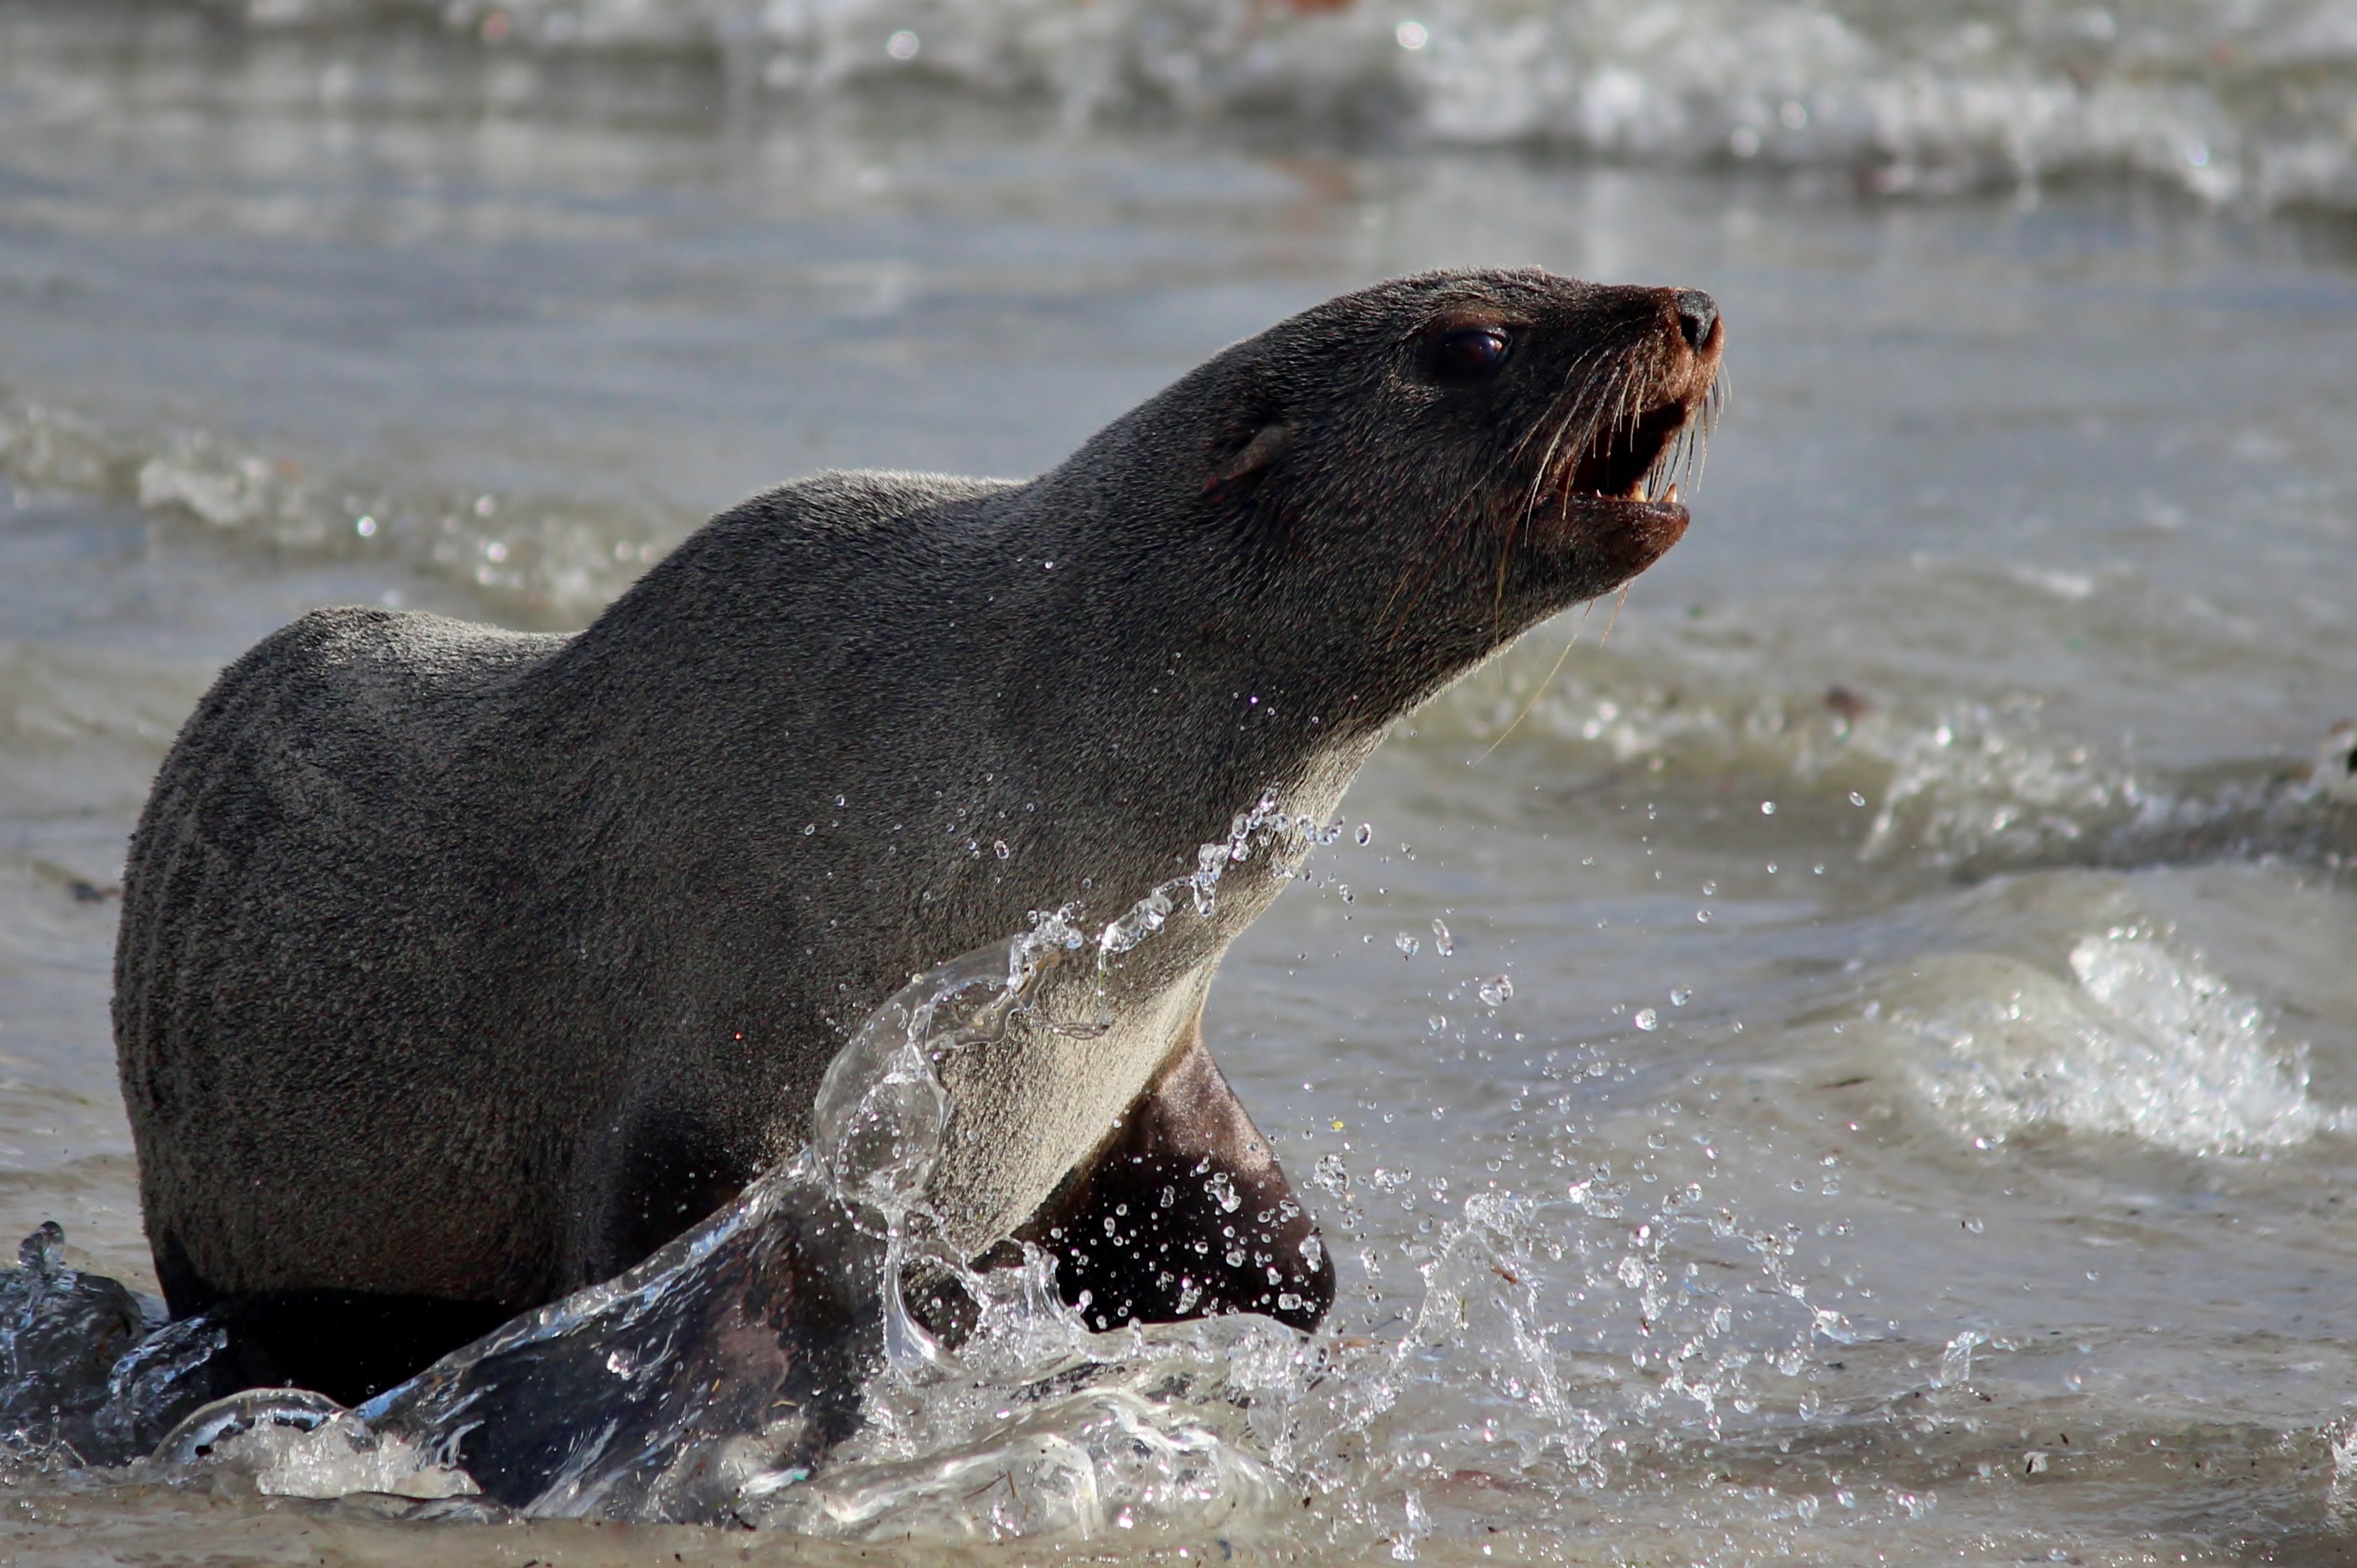
beach, sea, water, sand, ocean, wildlife, mammal, seal, fauna, roar, seals, vertebrate, attack, otter, defense, atlantic coast, harbor seal, marine mammal